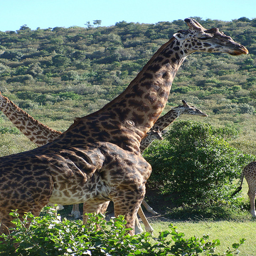
Two giraffe standing next to each other in a field.
A group of giraffes standing in a field.
A group of giraffes standing in a field.
Several giraffes roaming free outside near some bushes.
A giraffe in some brush with two other giraffes in the background.